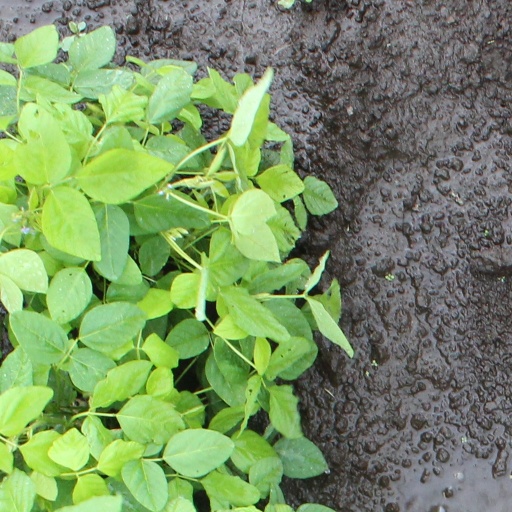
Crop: soybean